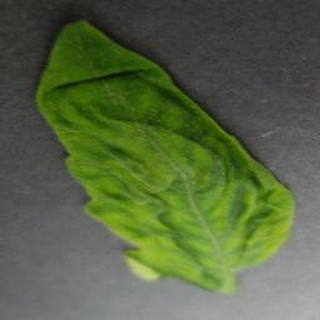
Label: tomato_yellow_leaf_curl_virus